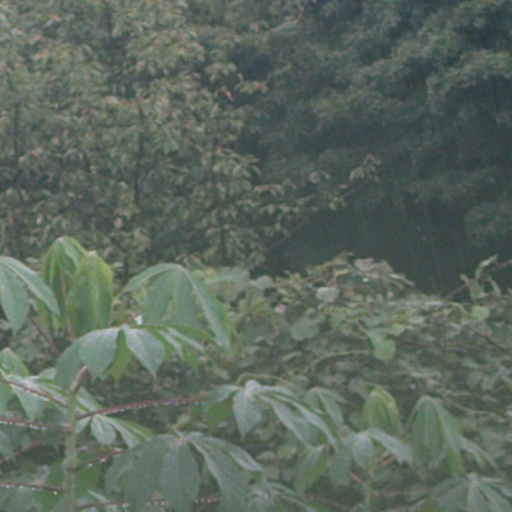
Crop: cassava